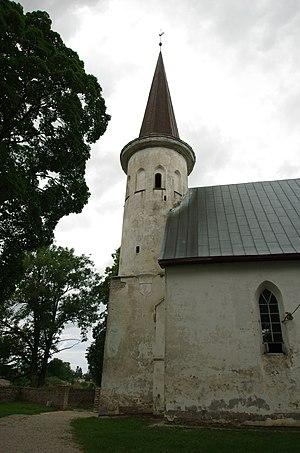
Cet article donne une liste d'églises en Estonie.